Stephen J. Lippard

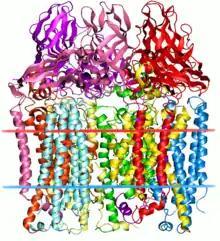
Particulate methane monooxygenase

Members of the Lippard laboratory studying macromolecular crystallography have explored the structure, mechanisms and activity of bacterial multicomponent monooxygenases.